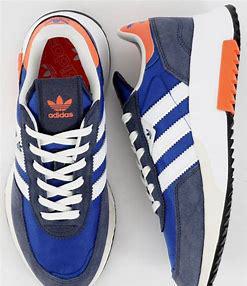
Brand: Adidas
Model: Retropy F2